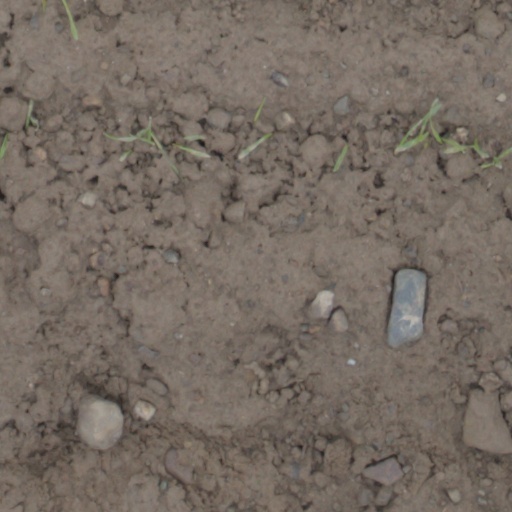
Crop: wheat